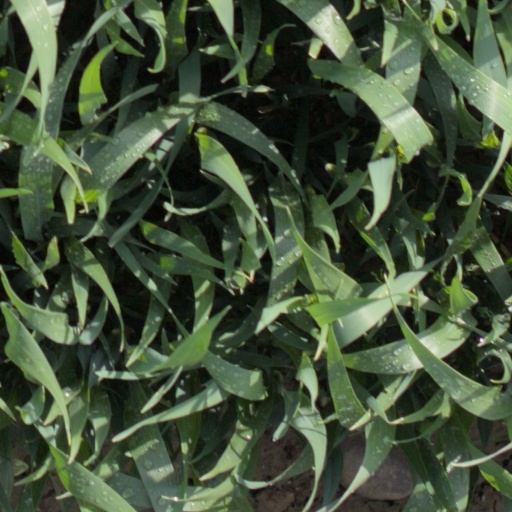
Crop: wheat